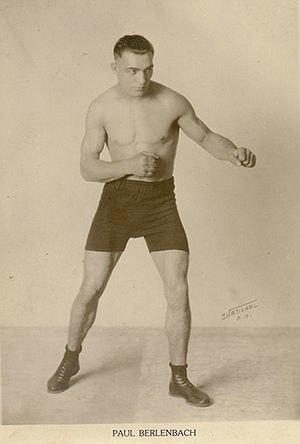
Paul Berlenbach est un boxeur américain né le 18 février 1901 à New York et mort le 30 septembre 1985.